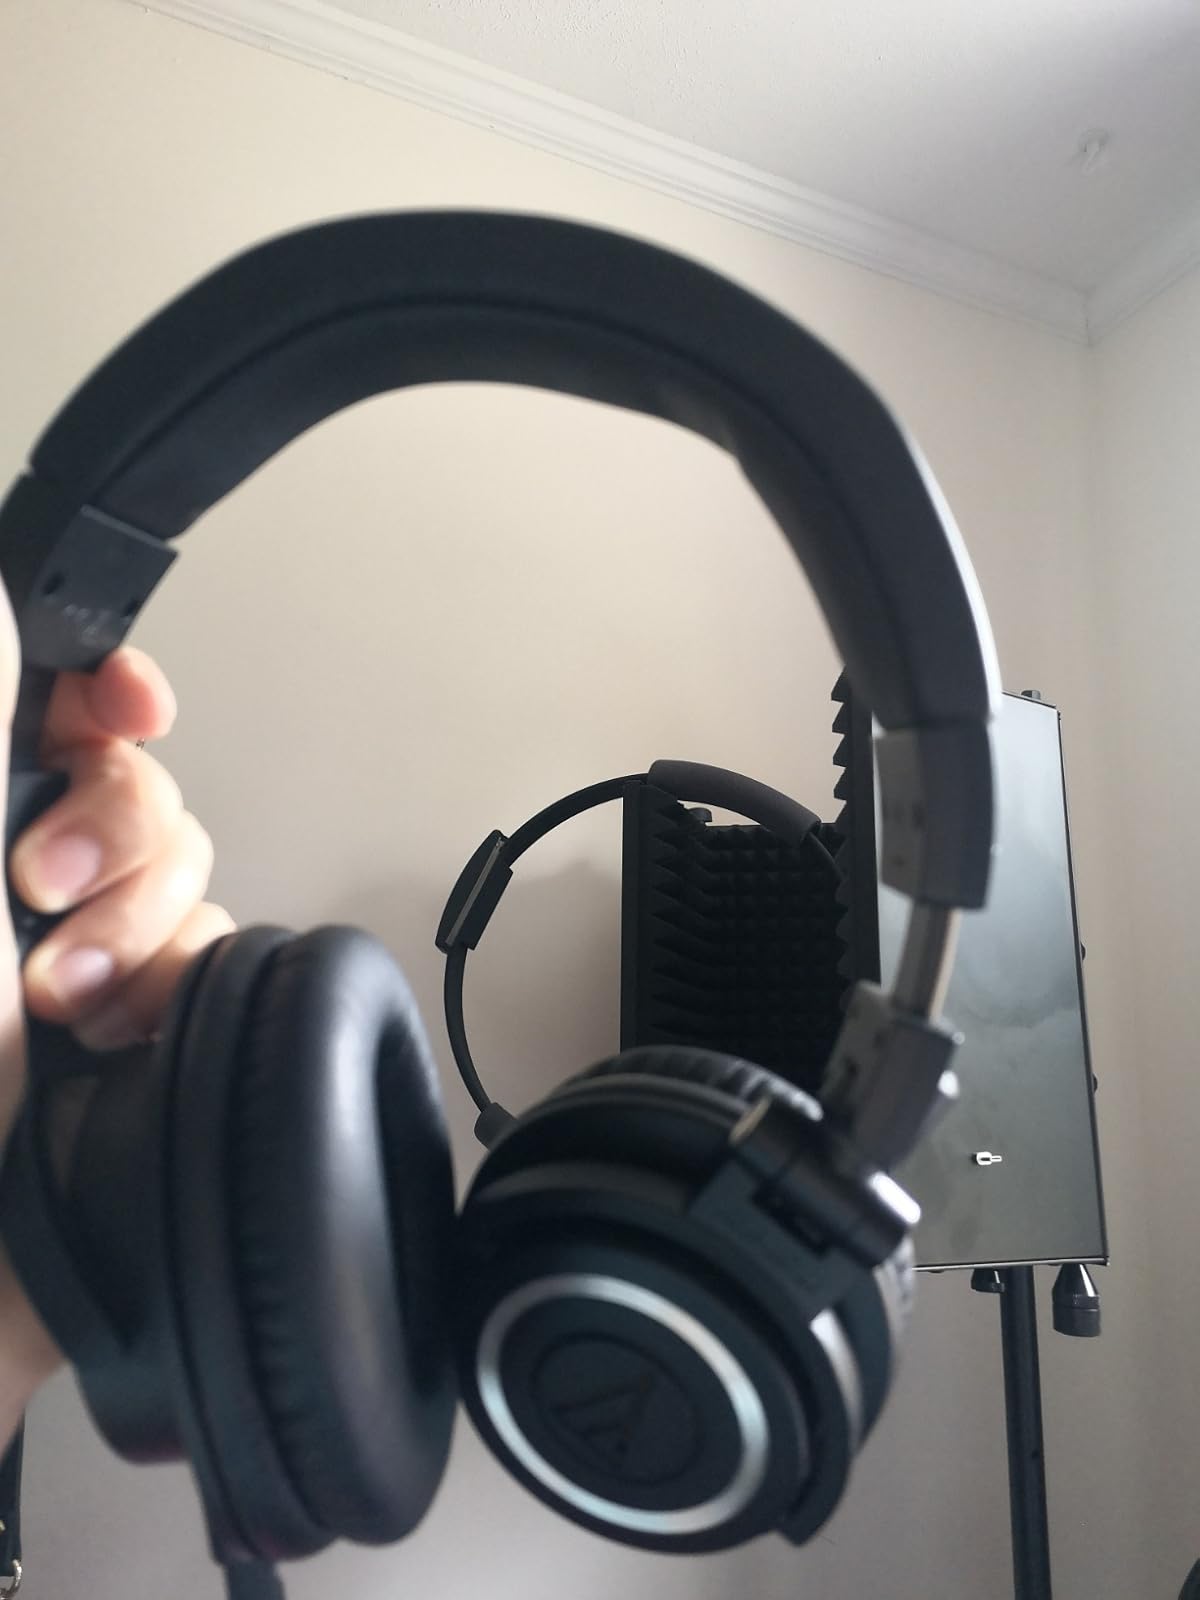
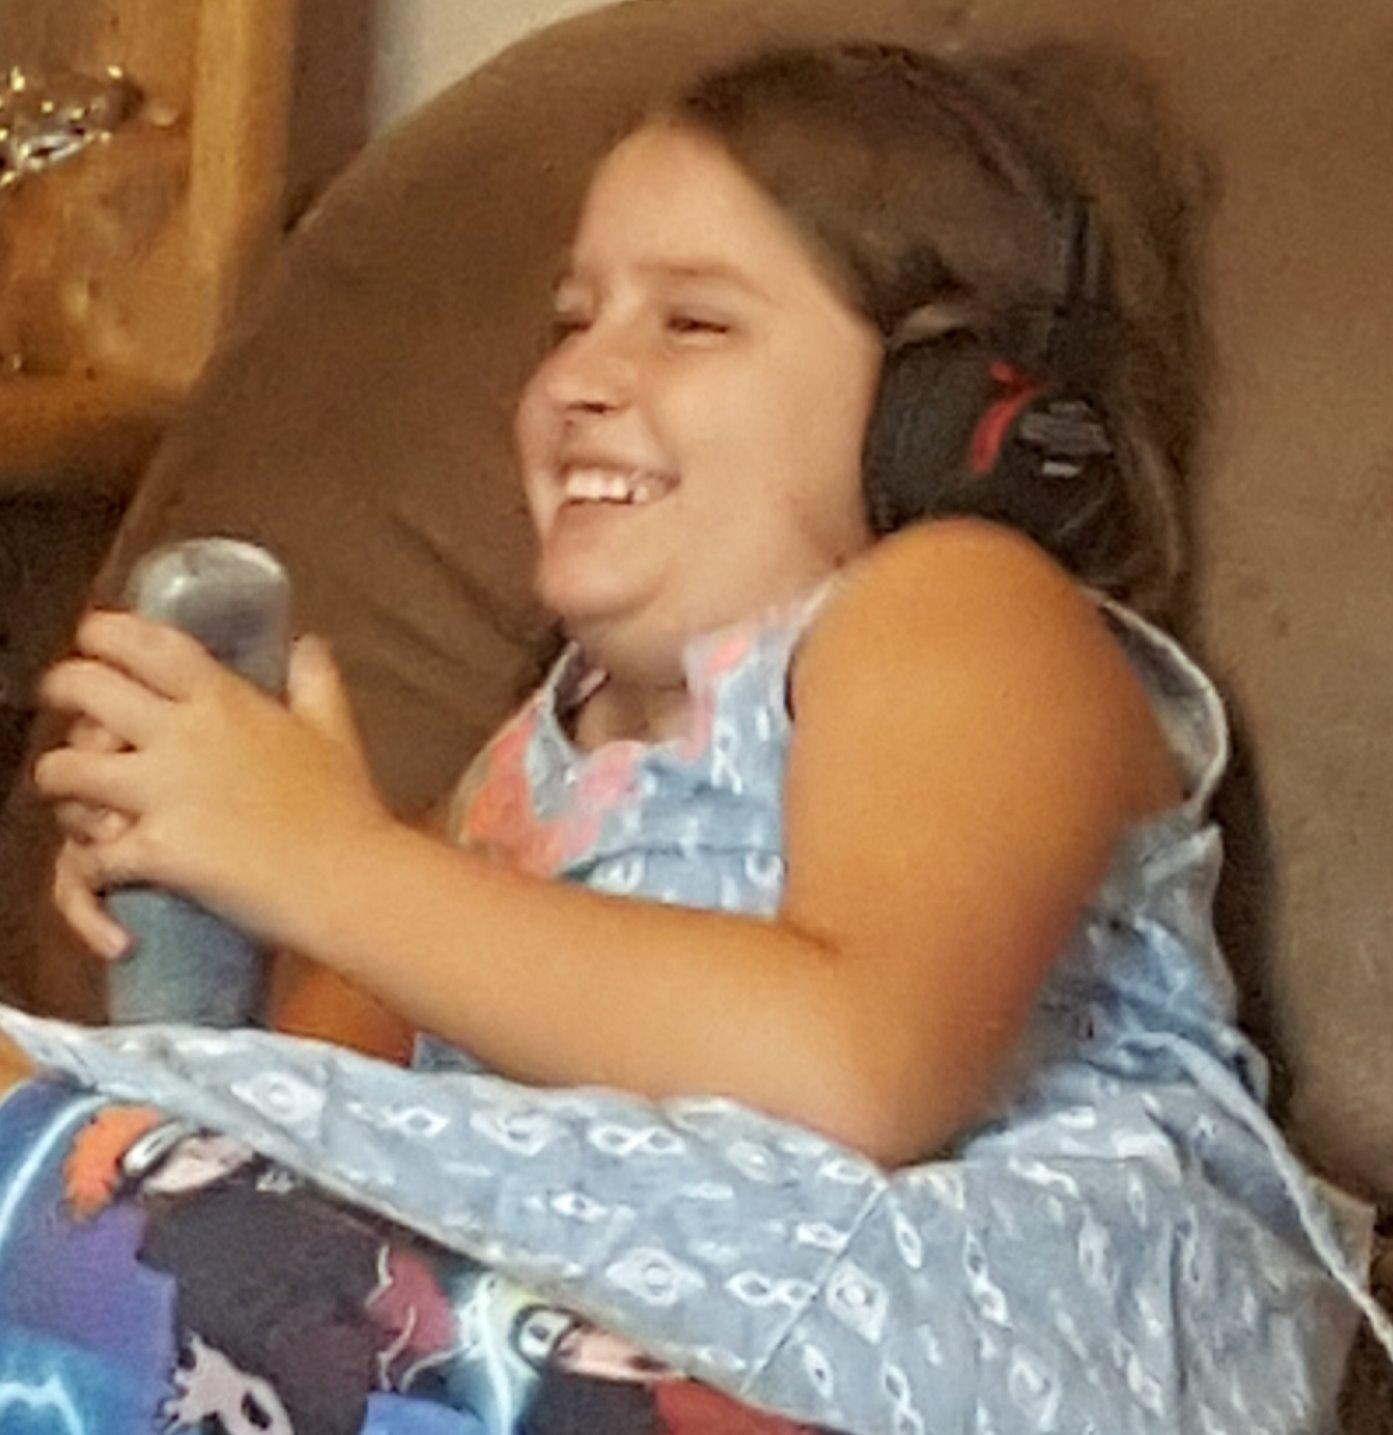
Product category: headphones
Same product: no